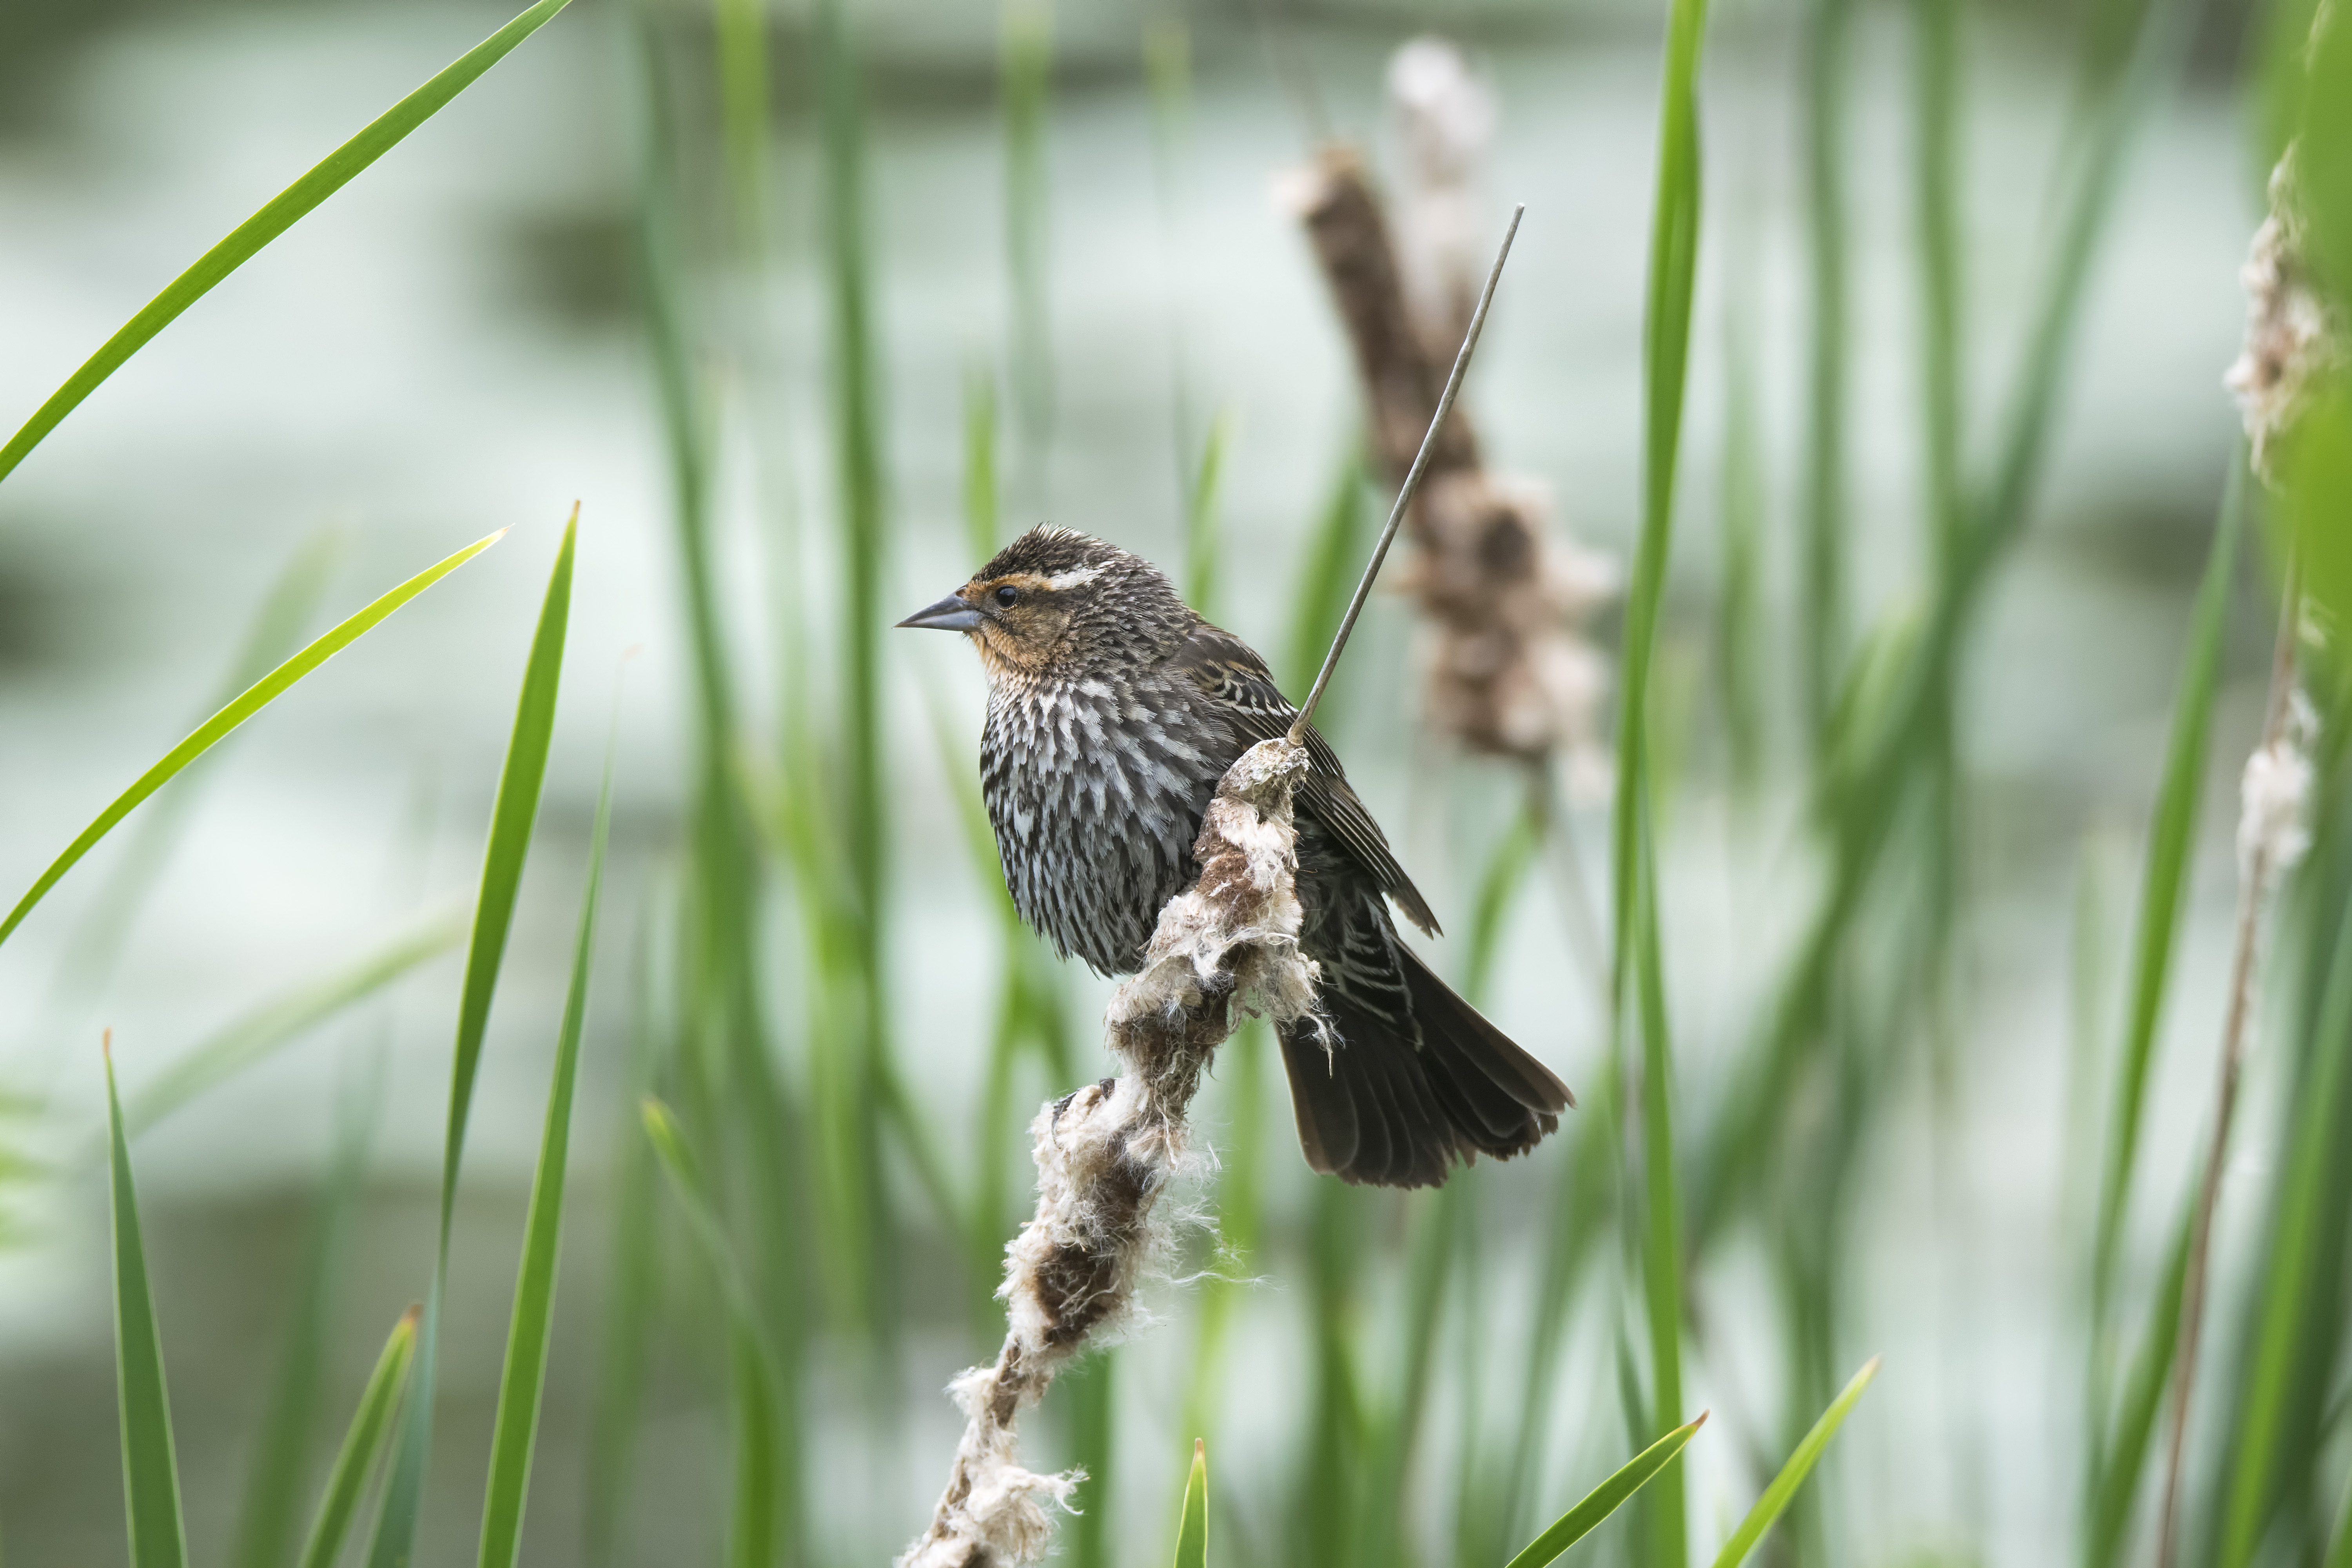
nature, grass, branch, bird, flower, wildlife, red, winged, fauna, canada, a, vertebrate, sparrow, quebec, finch, blackbird, shorebird, sherbrooke, oiseau, carouge, paulettes, perching bird